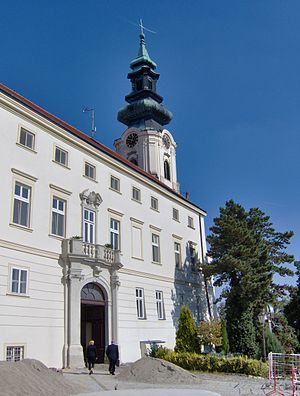
Nitra
Nitra slot
Nitra er en by i det vestlige Slovakiet med et areal på 100,48 km² og en befolkning på cirka 85.000 indbyggere.